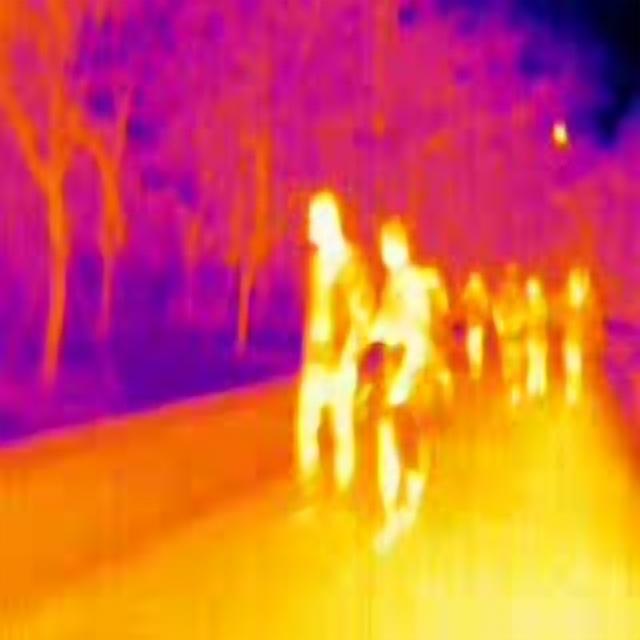
Detected objects:
label: person
label: person
label: person
label: person
label: person
label: person